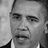
Emotion: surprise